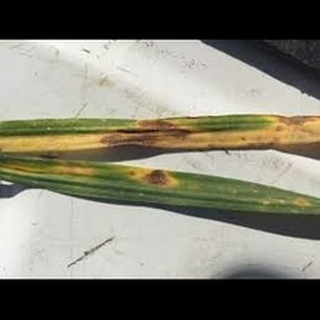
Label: wheat_leaf_blight